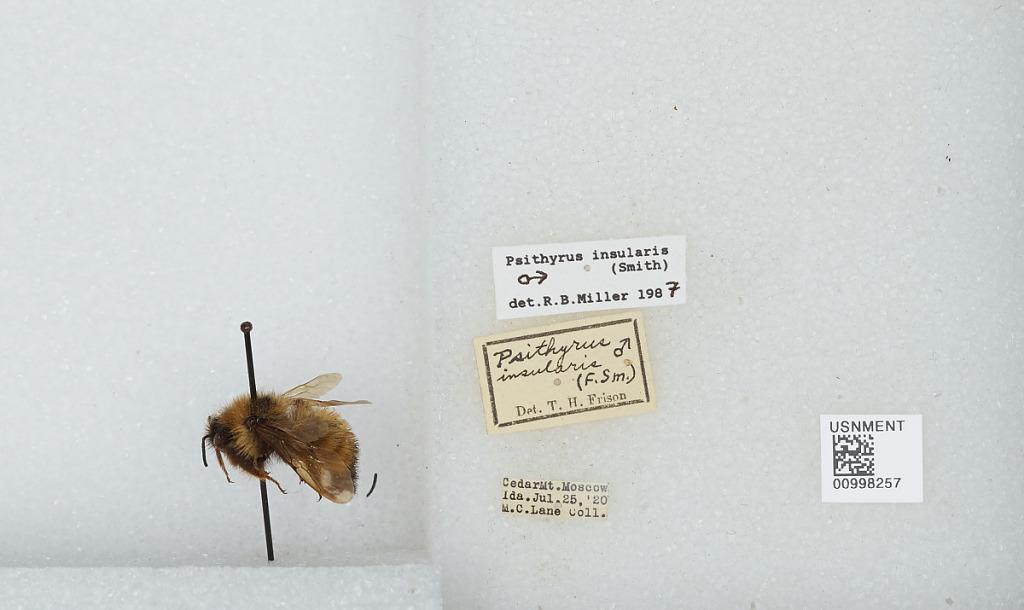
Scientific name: Bombus (Psithyrus) insularis (Smith)
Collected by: M. Lane
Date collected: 1920-7-25
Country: United States
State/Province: Idaho
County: Latah
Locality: Cedar Mountain, Moscow
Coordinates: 46.8036, -116.869
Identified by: Miller, R. B.